Pain in invertebrates

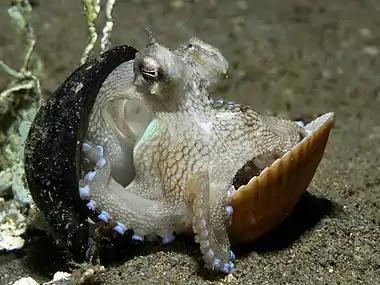
The octopus "Amphioctopus marginatus"

Two groups of invertebrates have notably complex brains: arthropods (insects, crustaceans, arachnids, and others) and modern cephalopods (octopuses, squid, cuttlefish) and other molluscs. The brains of arthropods and cephalopods arise from twin parallel nerve cords that extend through the body of the animal. Arthropods have a central brain with three divisions and large optic lobes behind each eye for visual processing. The brains of the modern cephalopods in particular are highly developed, comparable in complexity to the brains of some vertebrates (See also: Invertebrate brains). Emerging results suggest that a convergent evolutionary process has led to the selection of vertebrate-like neural organization and activity-dependent long-term synaptic plasticity in these invertebrates. Cephalopods stand out by having a central nervous system that shares prime electrophysiological and neuroanatomical features with vertebrates like no other invertebrate taxon.